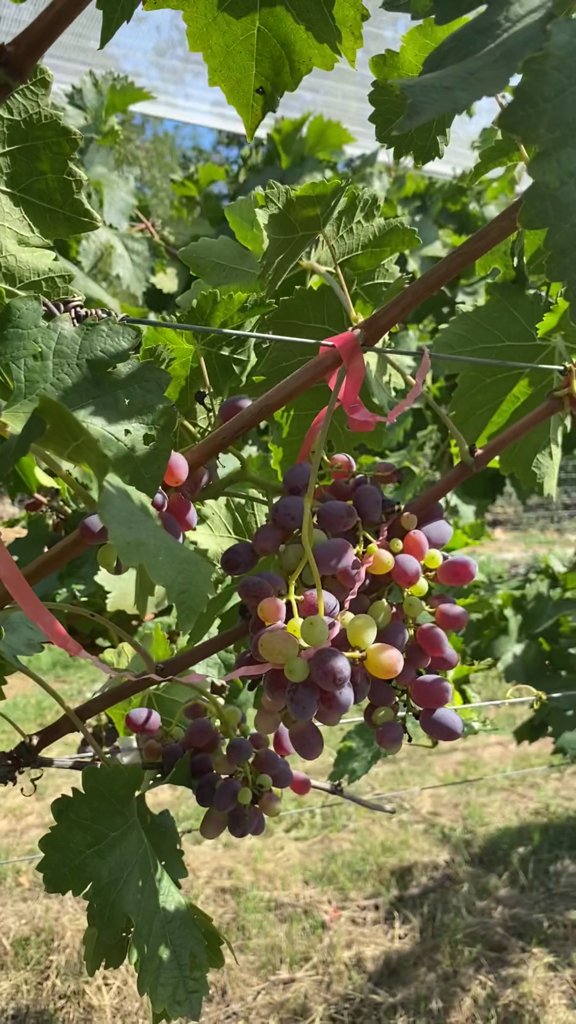
Berries visible: 105
Grape clusters: 3